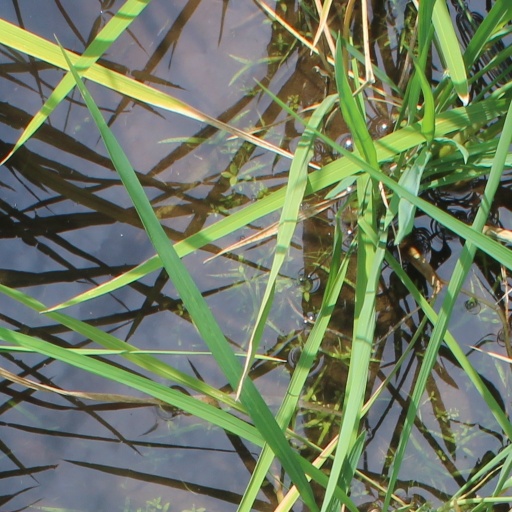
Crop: rice